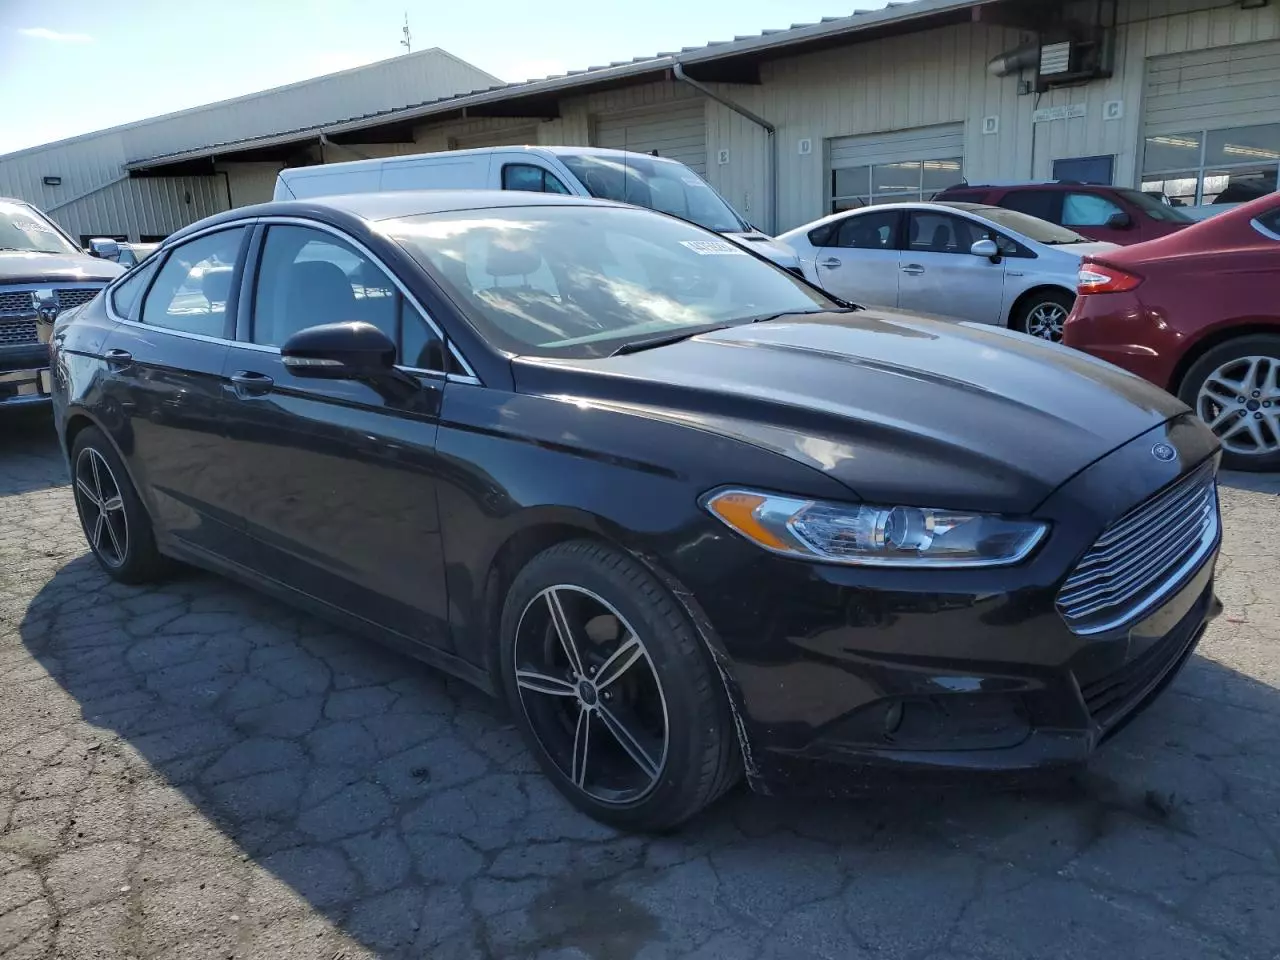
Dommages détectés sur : pare-choc avant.
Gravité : mineur